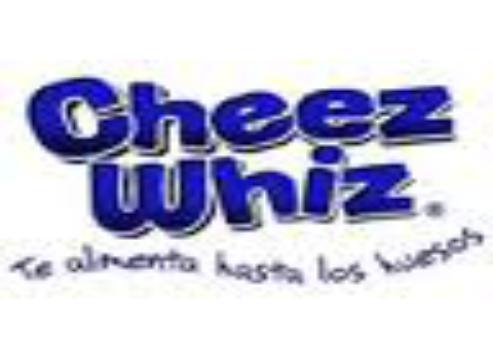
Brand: Cheez Whiz
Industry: Food